Mike Mazurki

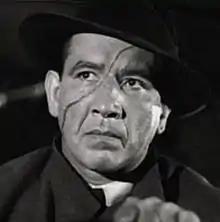
Mazurki as Splitface in "Dick Tracy" (1945)

Mike Mazurki (December 25, 1907 – December 9, 1990, born Markiian Yulianovych Mazurkevych) was a Ukrainian-American actor and professional wrestler who appeared in more than 142 films. Although educated as an attorney, his hulking 6 ft 5 in (196 cm) presence, craggy face, and croaking voice had him often typecast as brainless athletes, tough guys, thugs, and gangsters. Memorable roles included Moose Malloy in "Murder, My Sweet" (1944), Splitface in "Dick Tracy" (1945), Yusuf in "Sinbad the Sailor" (1947), and "The Strangler" in "Night and the City" (1950). He was the founder and first president of the Cauliflower Alley Club.